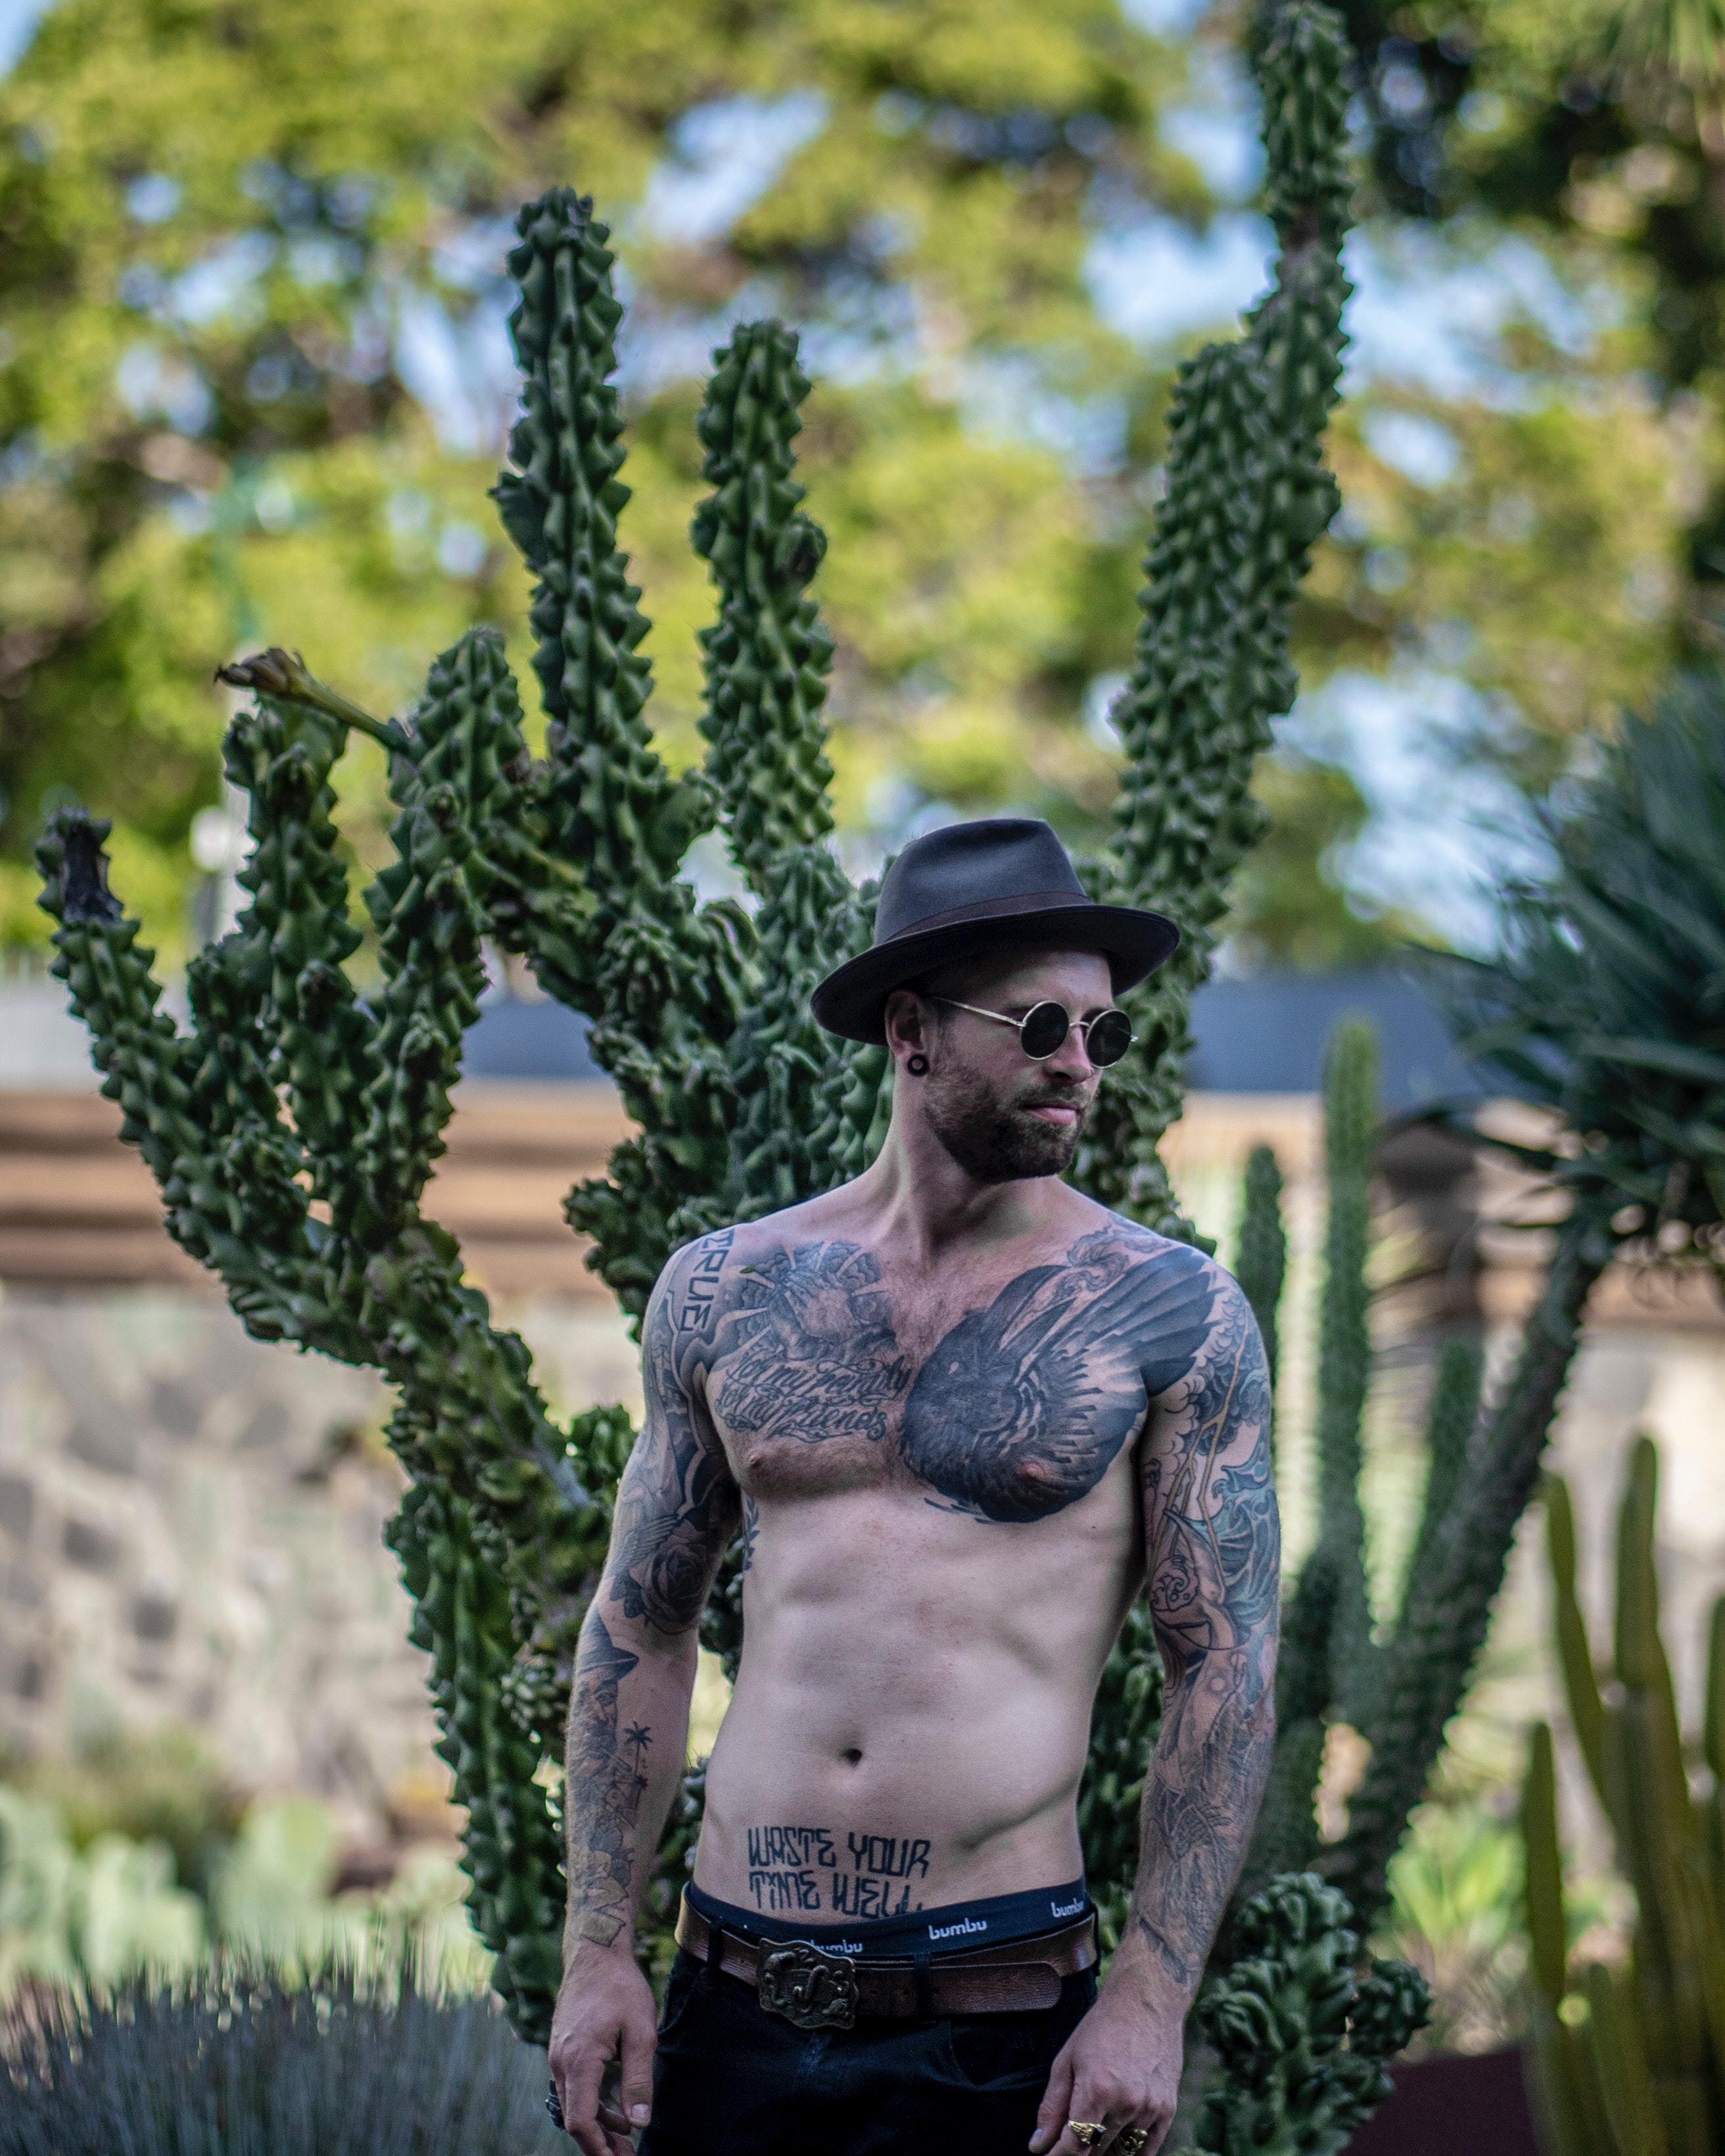
plant, botany, flower, tree, muscle, cactus, landscape, trunk